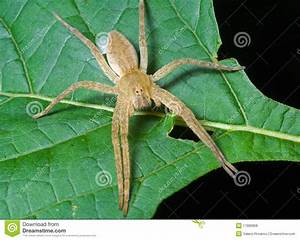
Label: spider